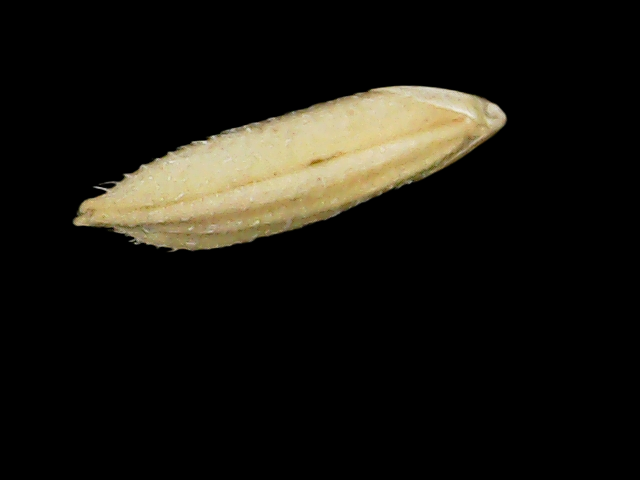
Rice variety: Binadhan14